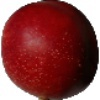
Label: Nectarine 1